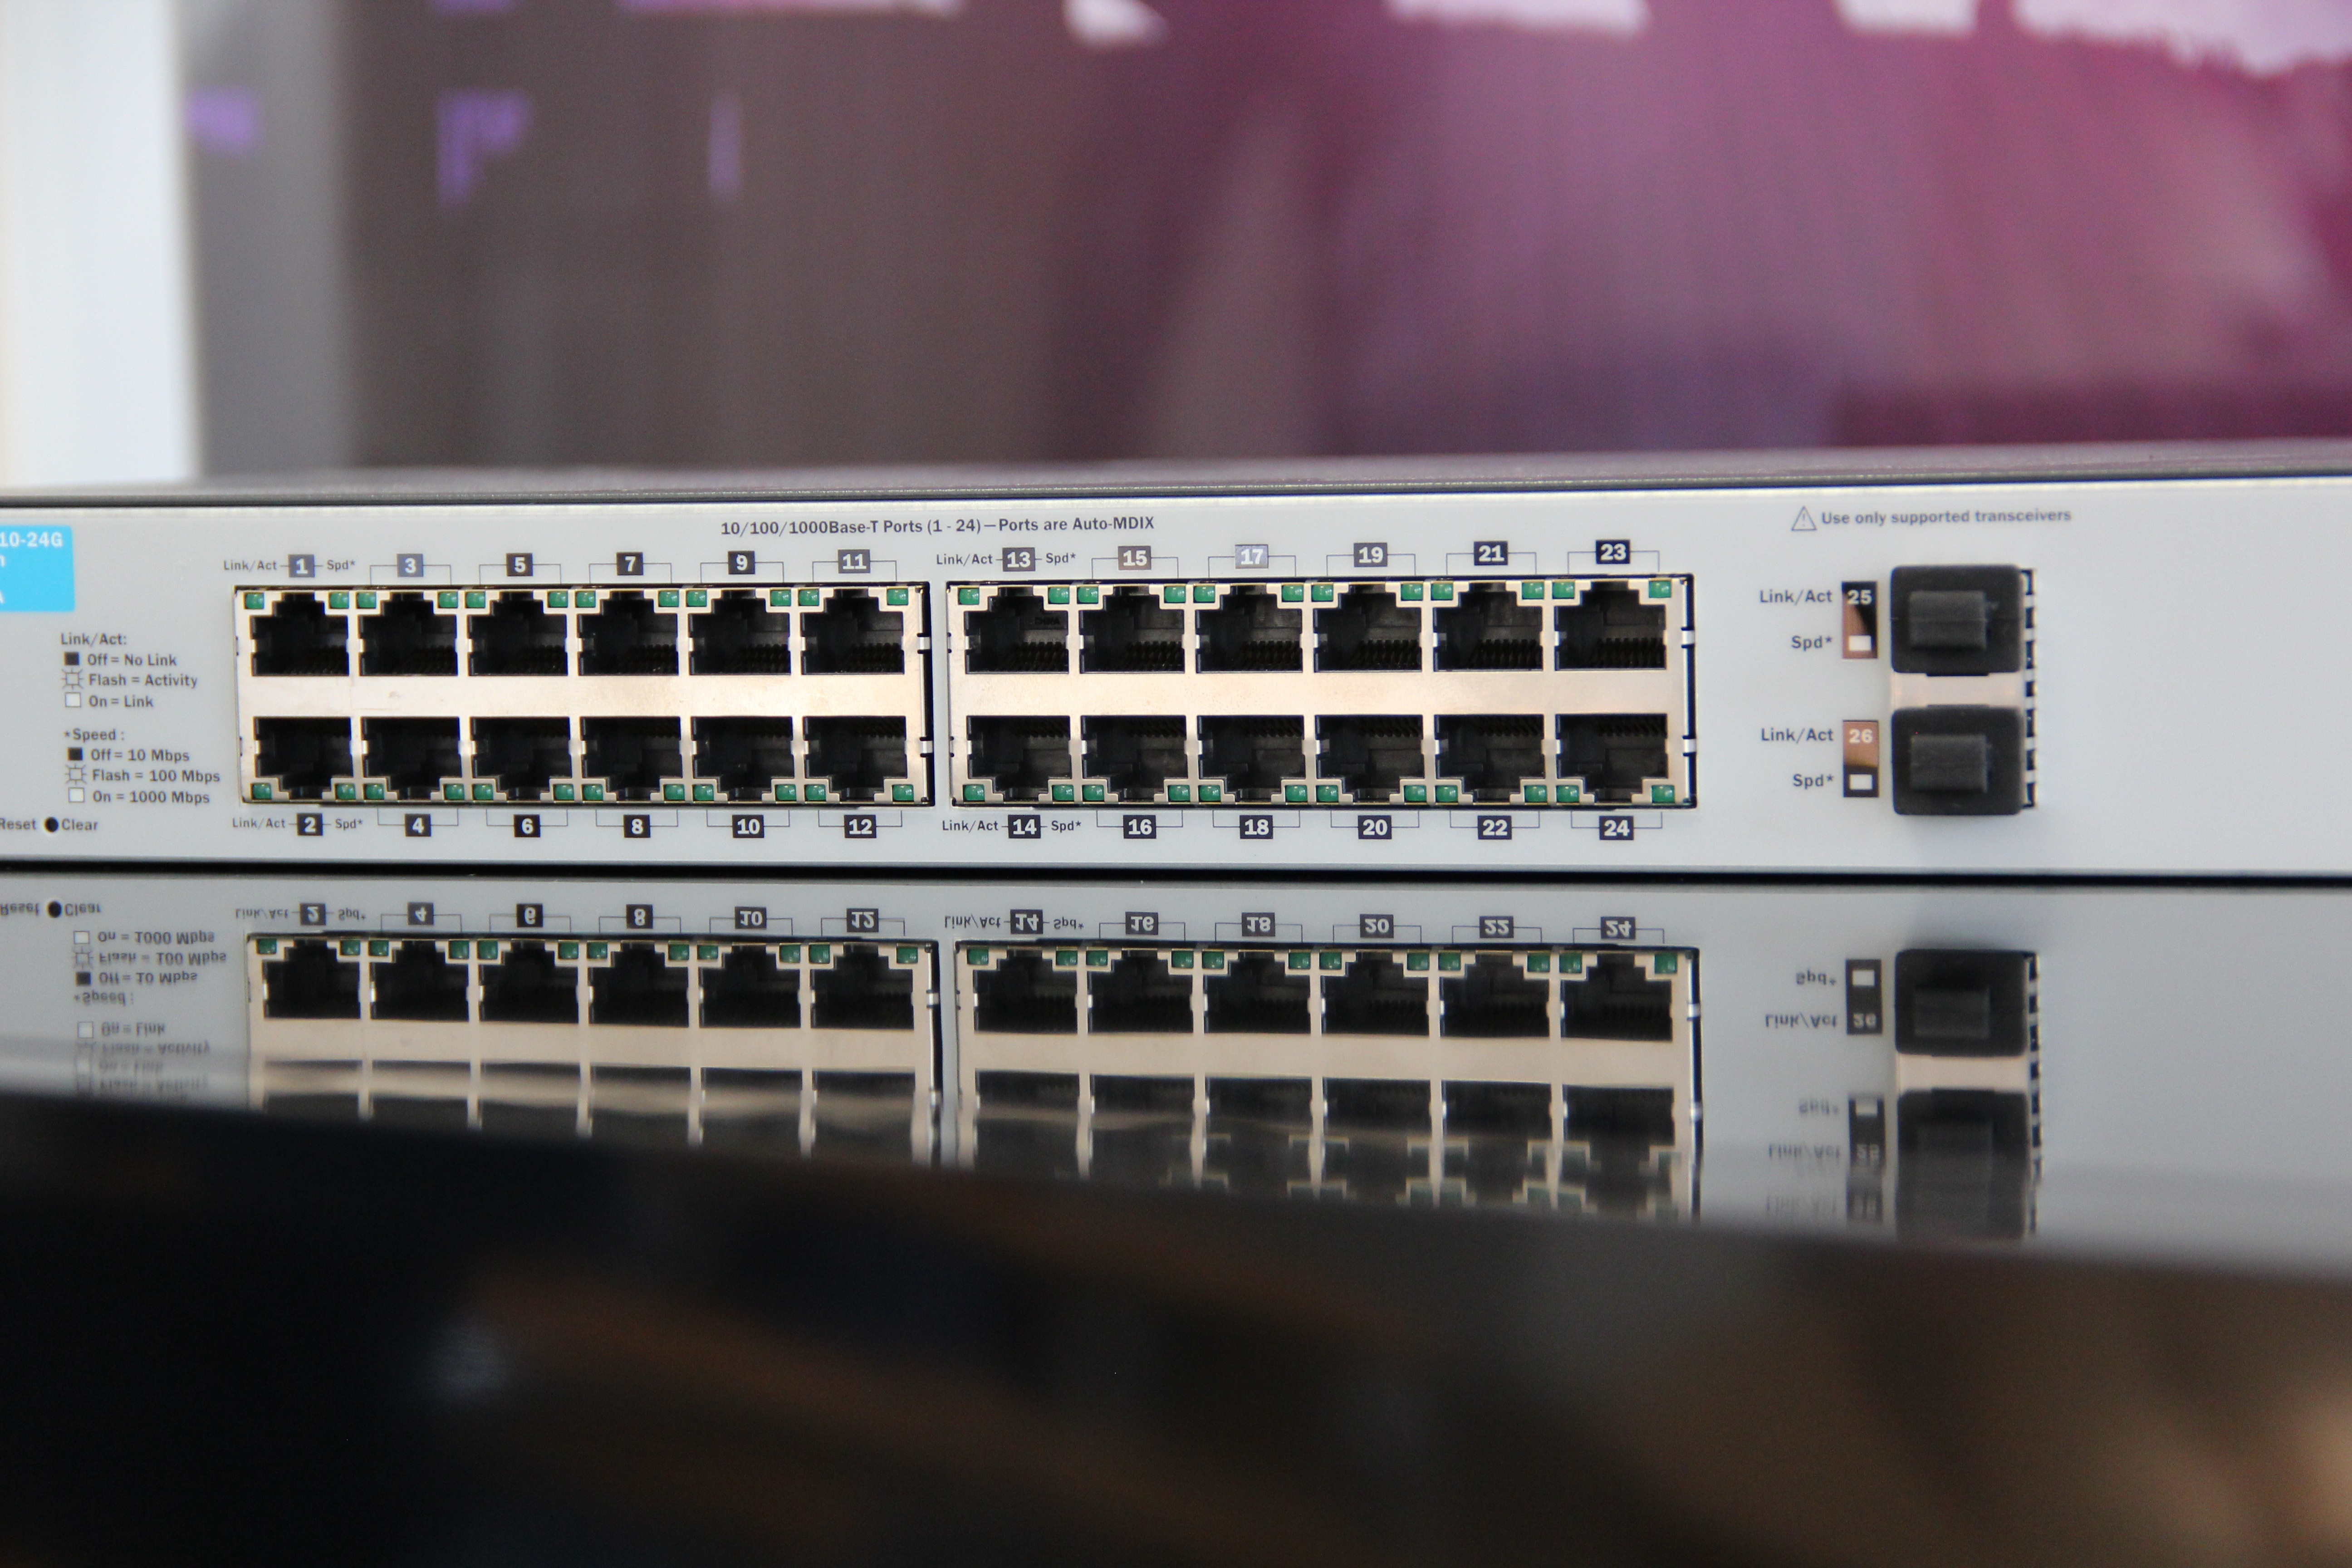
technology, switch, electronics, router, network, company, synthesizer, microcontroller, rj45, electronic device, computer hardware, personal computer hardware, electronic instrument, ethernet hub